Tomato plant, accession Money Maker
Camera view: horizontal (90 deg, fisheye); turntable rotation: 150 degrees
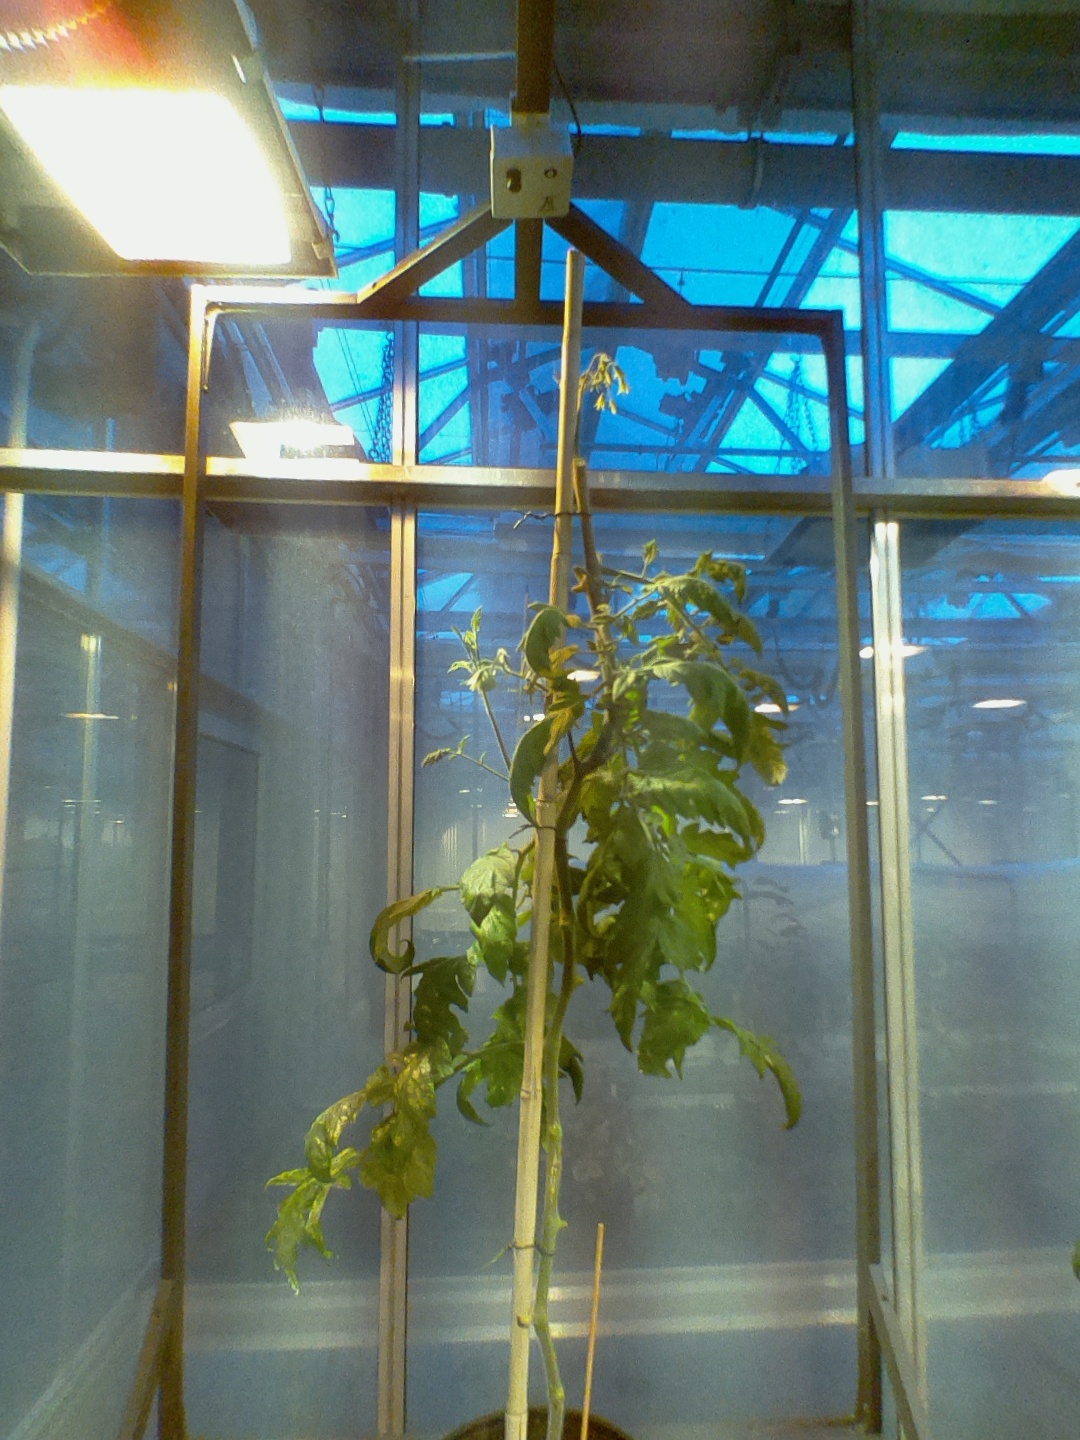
BBCH growth stage 73: 30%-40% of final fruit size